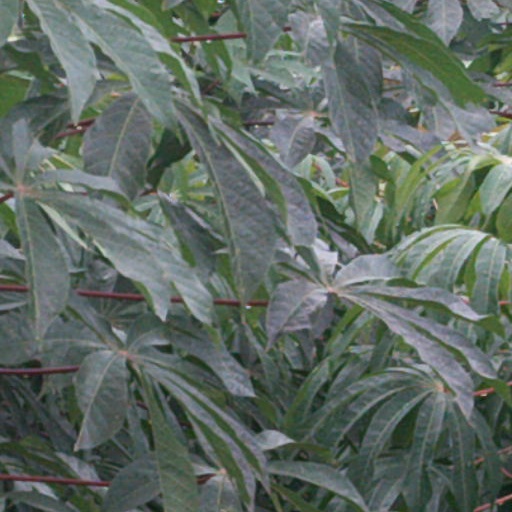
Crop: cassava